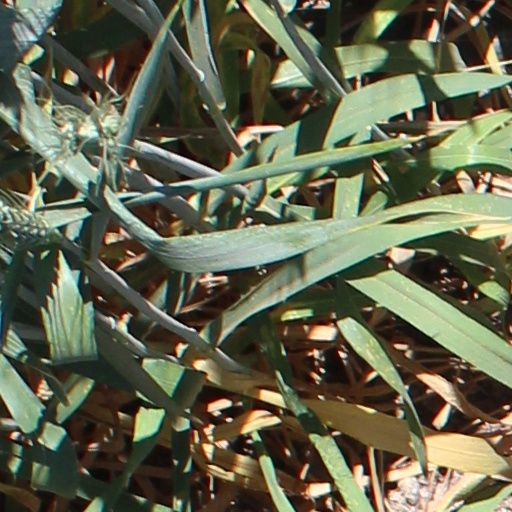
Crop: wheat